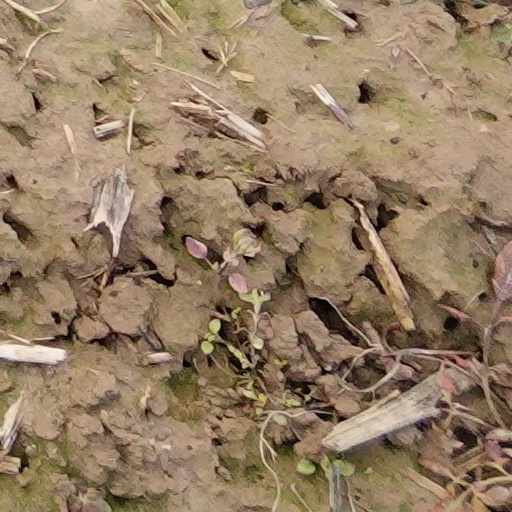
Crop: wheat